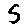
Label: 5